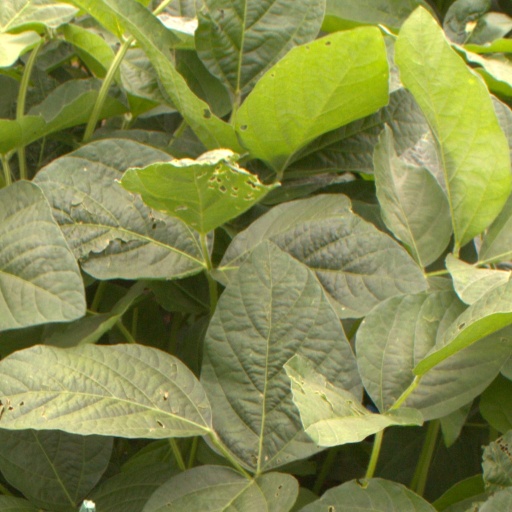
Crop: soybean